Reymond de Montmorency, 3rd Viscount Frankfort de Montmorency

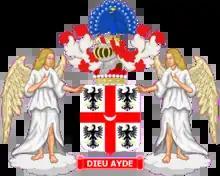
Armorial achievement as a Viscount

Major-General Reymond Hervey de Montmorency, 3rd Viscount Frankfort de Montmorency, (21 September 1835 – 7 May 1902), was an Anglo-Irish soldier and peer in the peerage of Ireland.